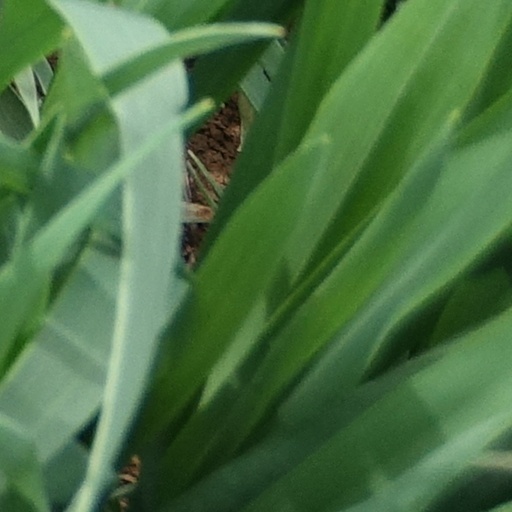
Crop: wheat